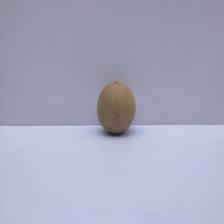
Size: Small